Ipswich Grammar School

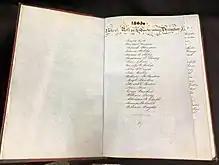
Cover of Ipswich Grammar School Roll Book 1863 - 1907. Held at Ipswich Grammar School, Ipswich, Queensland.

The first tennis match between IGS and Brisbane Grammar was played in 1893, with IGS emerging victorious. IGS also claimed victory in the first cricket match between the two schools – but the actual scores have been lost to time.